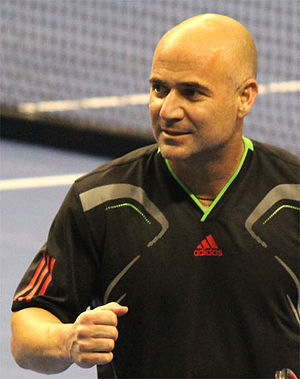
Andre Agassi
Andre Agassi er en tidligere amerikansk tennisspiller. Han har ligget nummer 1 på ATPs verdensrangliste og har vundet 8 Grand Slam-titler. I øvrigt er han, Novak Djokovic, Roger Federer og Rafael Nadal de eneste herrespillere, som i moderne tennishistorie har vundet alle fire single Grand Slam-titler.